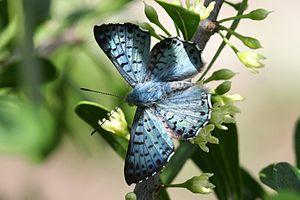
Lasaia est un genre d'insectes lépidoptères de la famille des Riodinidae.